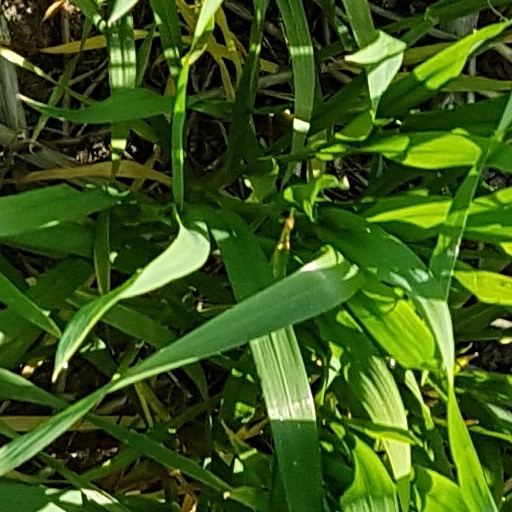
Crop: wheat